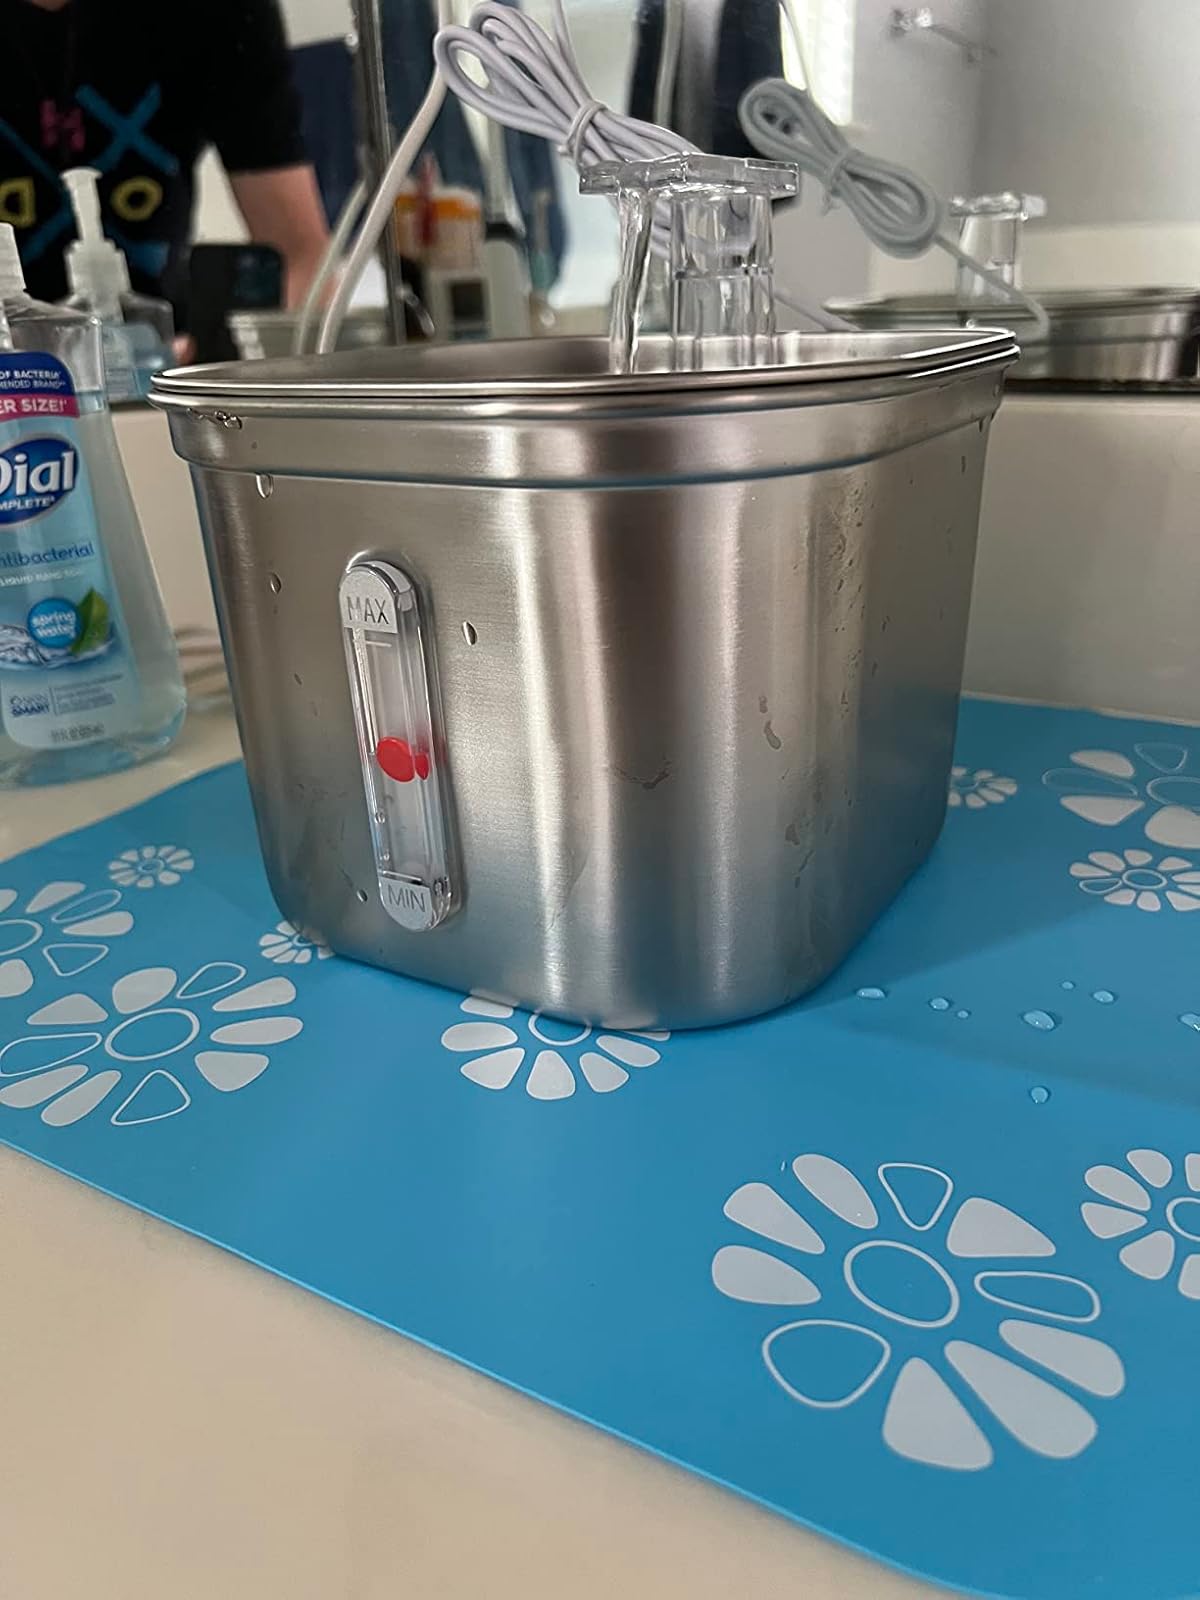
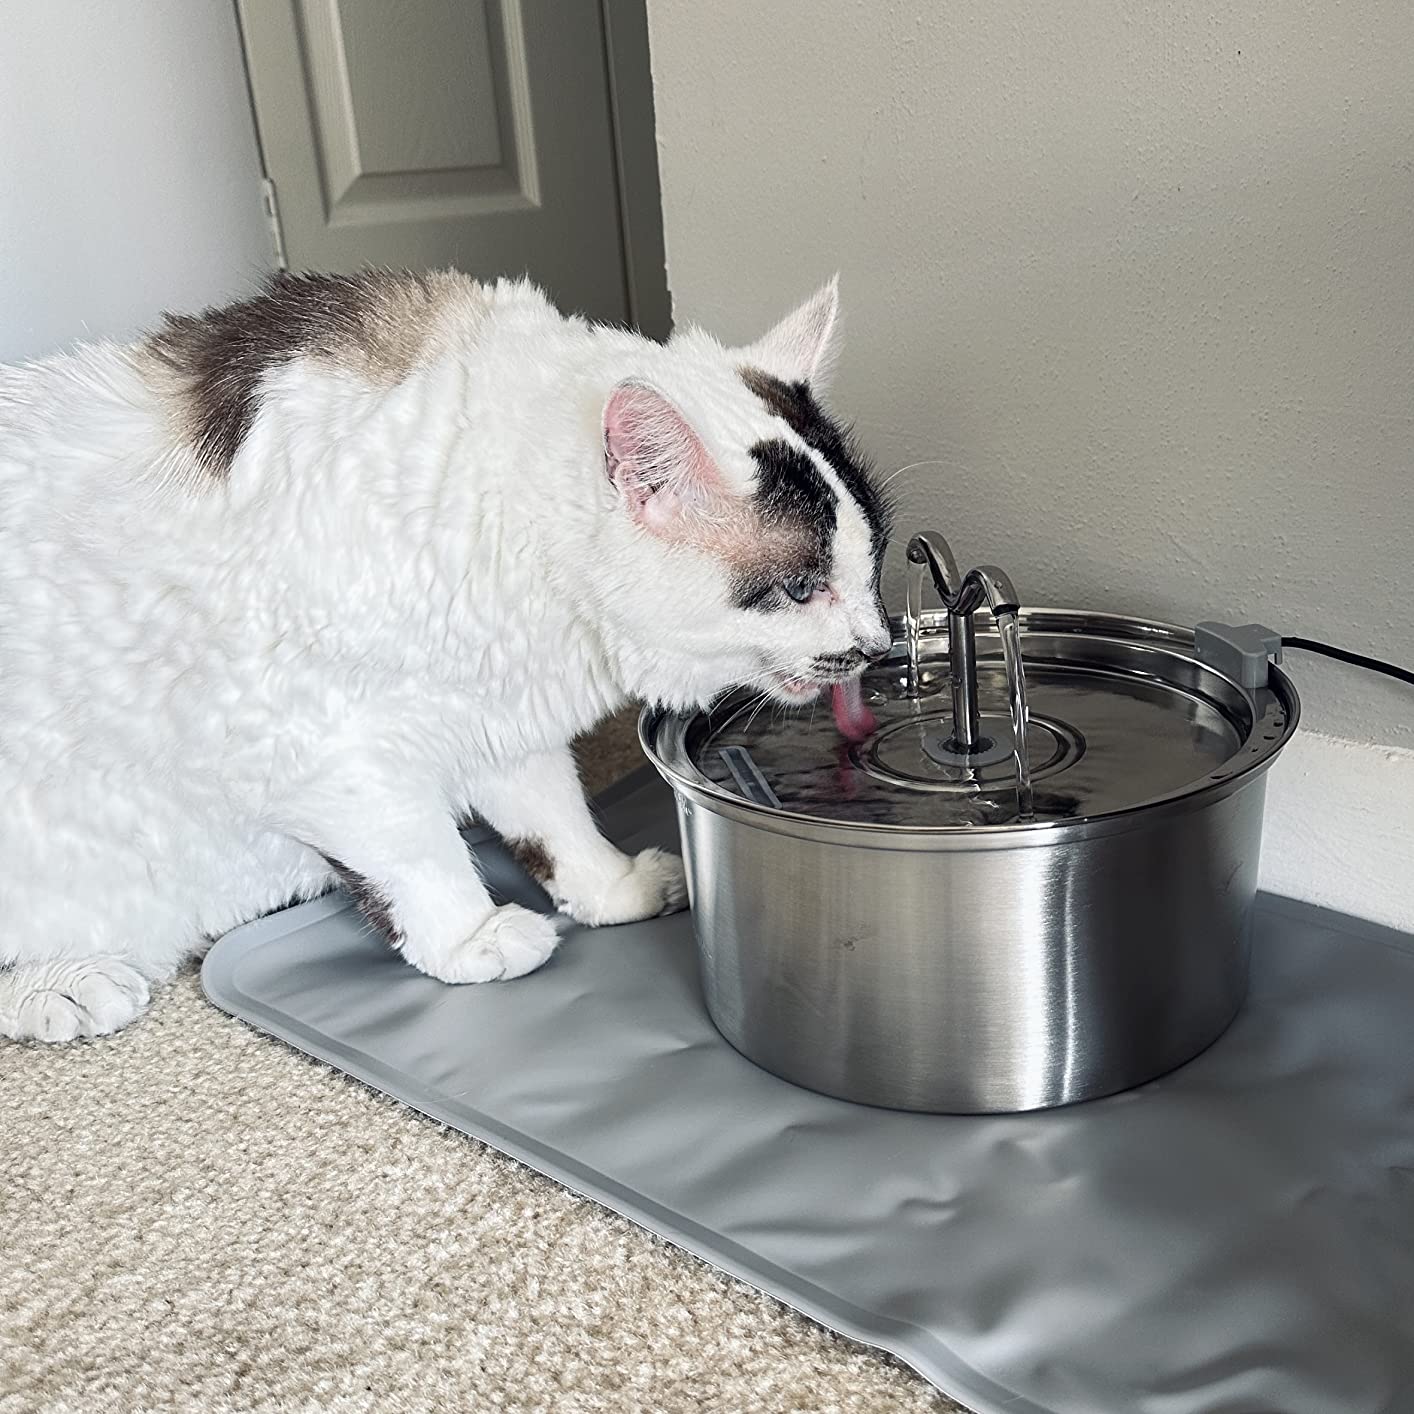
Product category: items_bowl
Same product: no